Donnie Hart

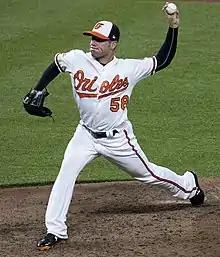
Hart with the Baltimore Orioles in 2017

Hart made Baltimore's 2017 Opening Day roster. On April 7, Hart earned his first career major league victory. The win came against the New York Yankees after Hart retired Starlin Castro in the seventh inning and teammate Seth Smith hit a go–ahead home run in the bottom half of the inning. Hart was optioned to the Triple–A Norfolk Tides and recalled to Baltimore multiple times during the season. In 13 relief appearances for Norfolk he was 1–0 with a 2.35 ERA and 45 strikeouts, and in 51 appearances for Baltimore, he was 2–0 with a 3.71 ERA and 13 strikeouts.